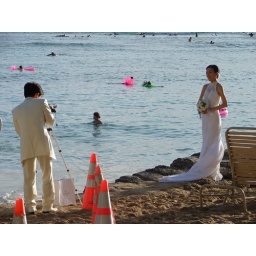
I saw this couple at the beach in Waikiki. I'm sure the cones and beach chair are not in his photo.